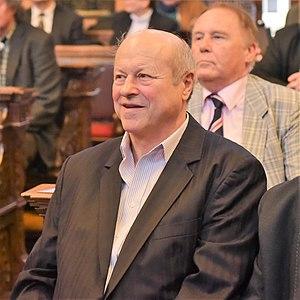
István Jónyer est un pongiste hongrois.